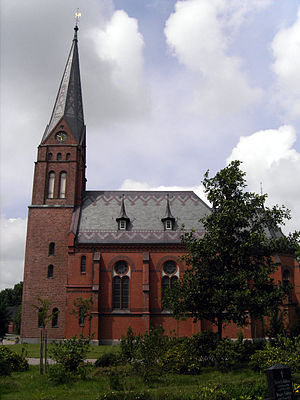
Galmsbøl
Kirke i Galmsbøl
Galmsbøl, Galmsbüll eller Galmsbel er en landsby og kommune i det nordlige Tyskland under Kreis Nordfriesland i delstaten Slesvig-Holsten. Byen ligger 7 kilometer vest for Nibøl i Sydslesvig. Galmsbøl er opkaldt efter halligen Galmsbøl, der sank i 1825. På dansk findes også formen Galmesbøl.